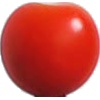
Label: Tomato Cherry Red 1